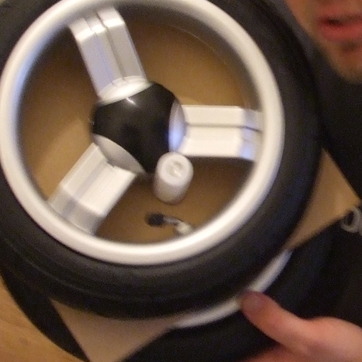
Material: plastic